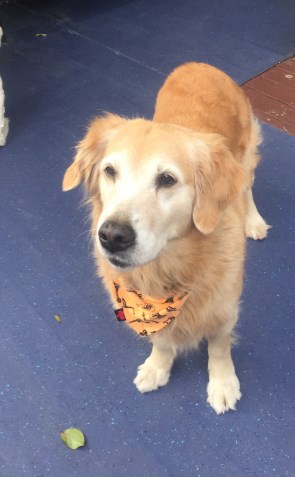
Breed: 5355-n000126-golden_retriever